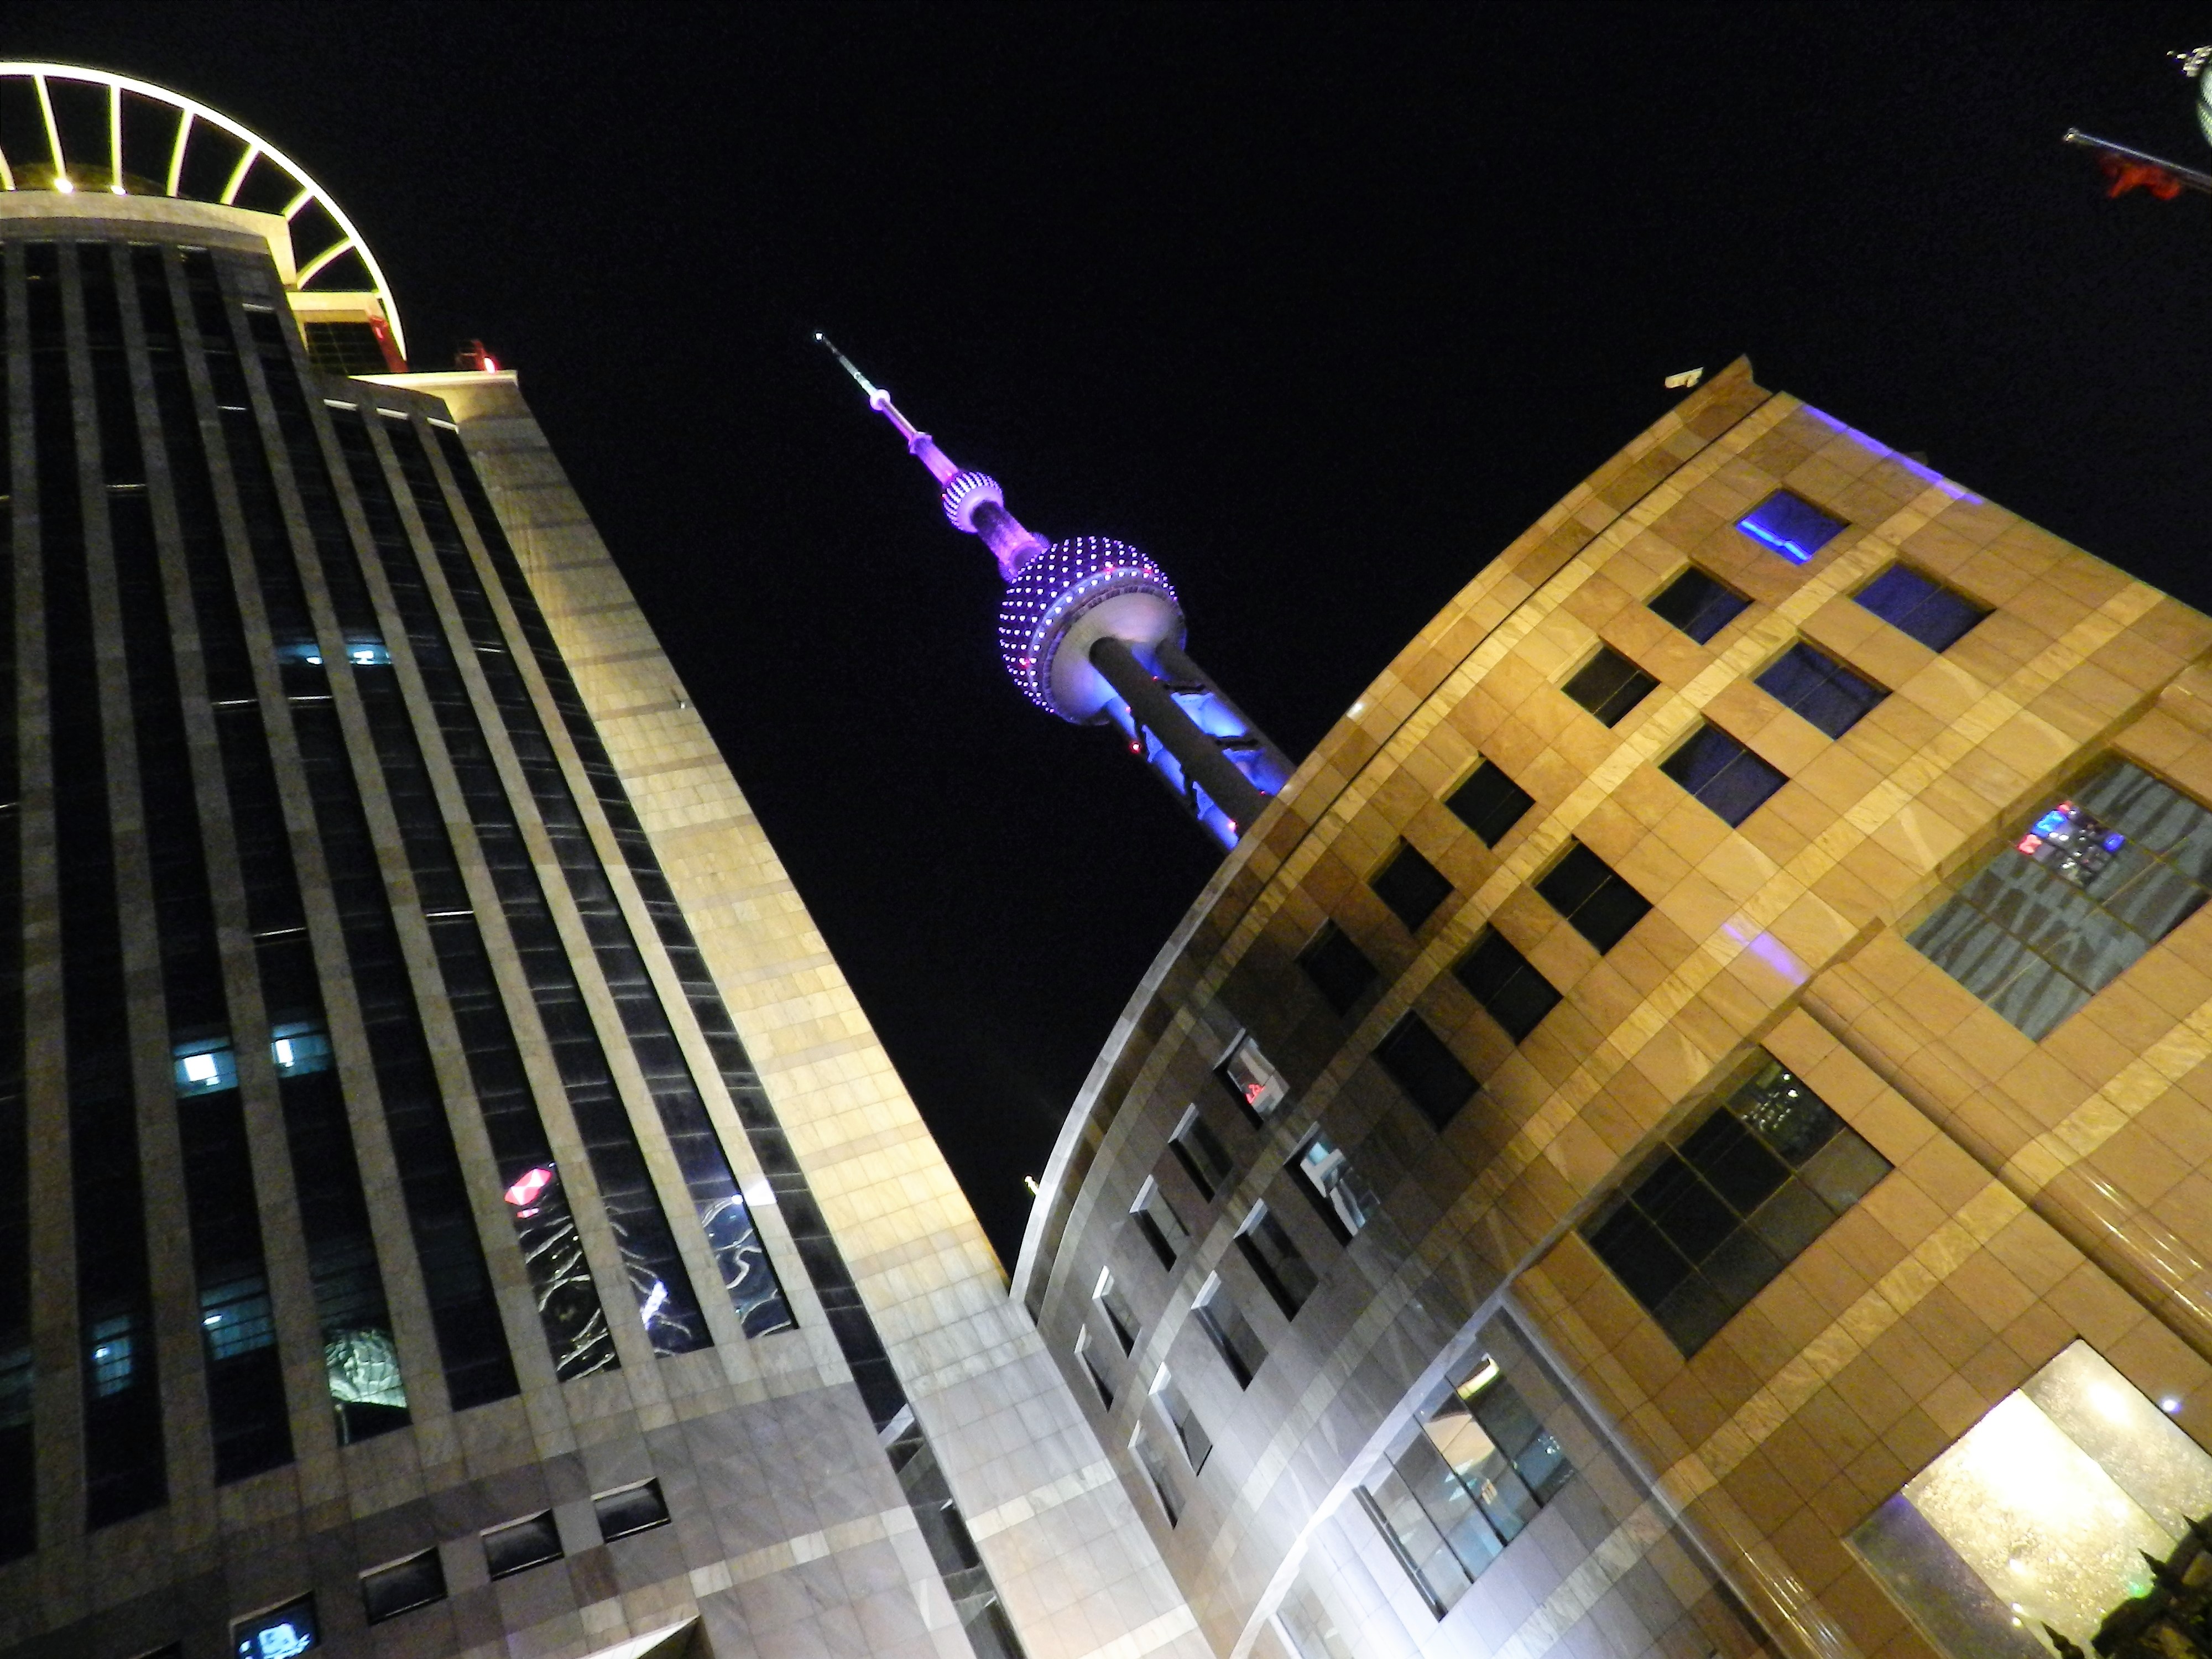
nature, night, landmark, metropolitan area, light, architecture, sky, metropolis, lighting, city, urban area, building, Flip acrobatic, tower, street light, skyscraper, downtown, metal, hotel, facade